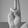
ASL letter: U